Sebastopol, Victoria

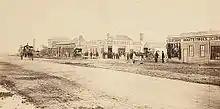
Albert Street Sebastopol in 1866

On 14 August 1913 the tramway to Ballarat opened which led to it becoming by the mid 20th century part of the Ballarat urban area.